Electro-optical targeting system

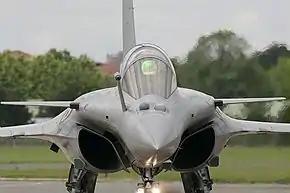
Optronique secteur frontal (IRST) of the Dassault Rafale, below the cockpit and to the side of the refueling boom. On the left, the main IR sensor (100 km range), on the right a TV/IR identification sensor with laser rangefinder (40 km range)

An electro-optical targeting system (EOTS), is a system employed to track and locate targets in aerial warfare. It can use charge-coupled device TV cameras, laser rangefinders and laser designators.